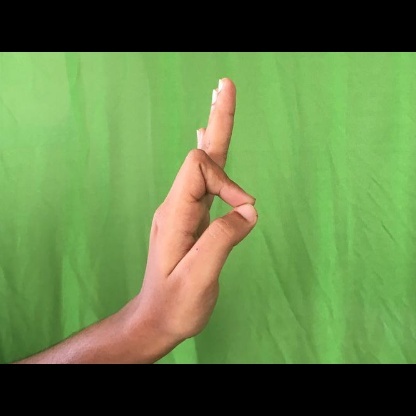
Mudra: Aralam